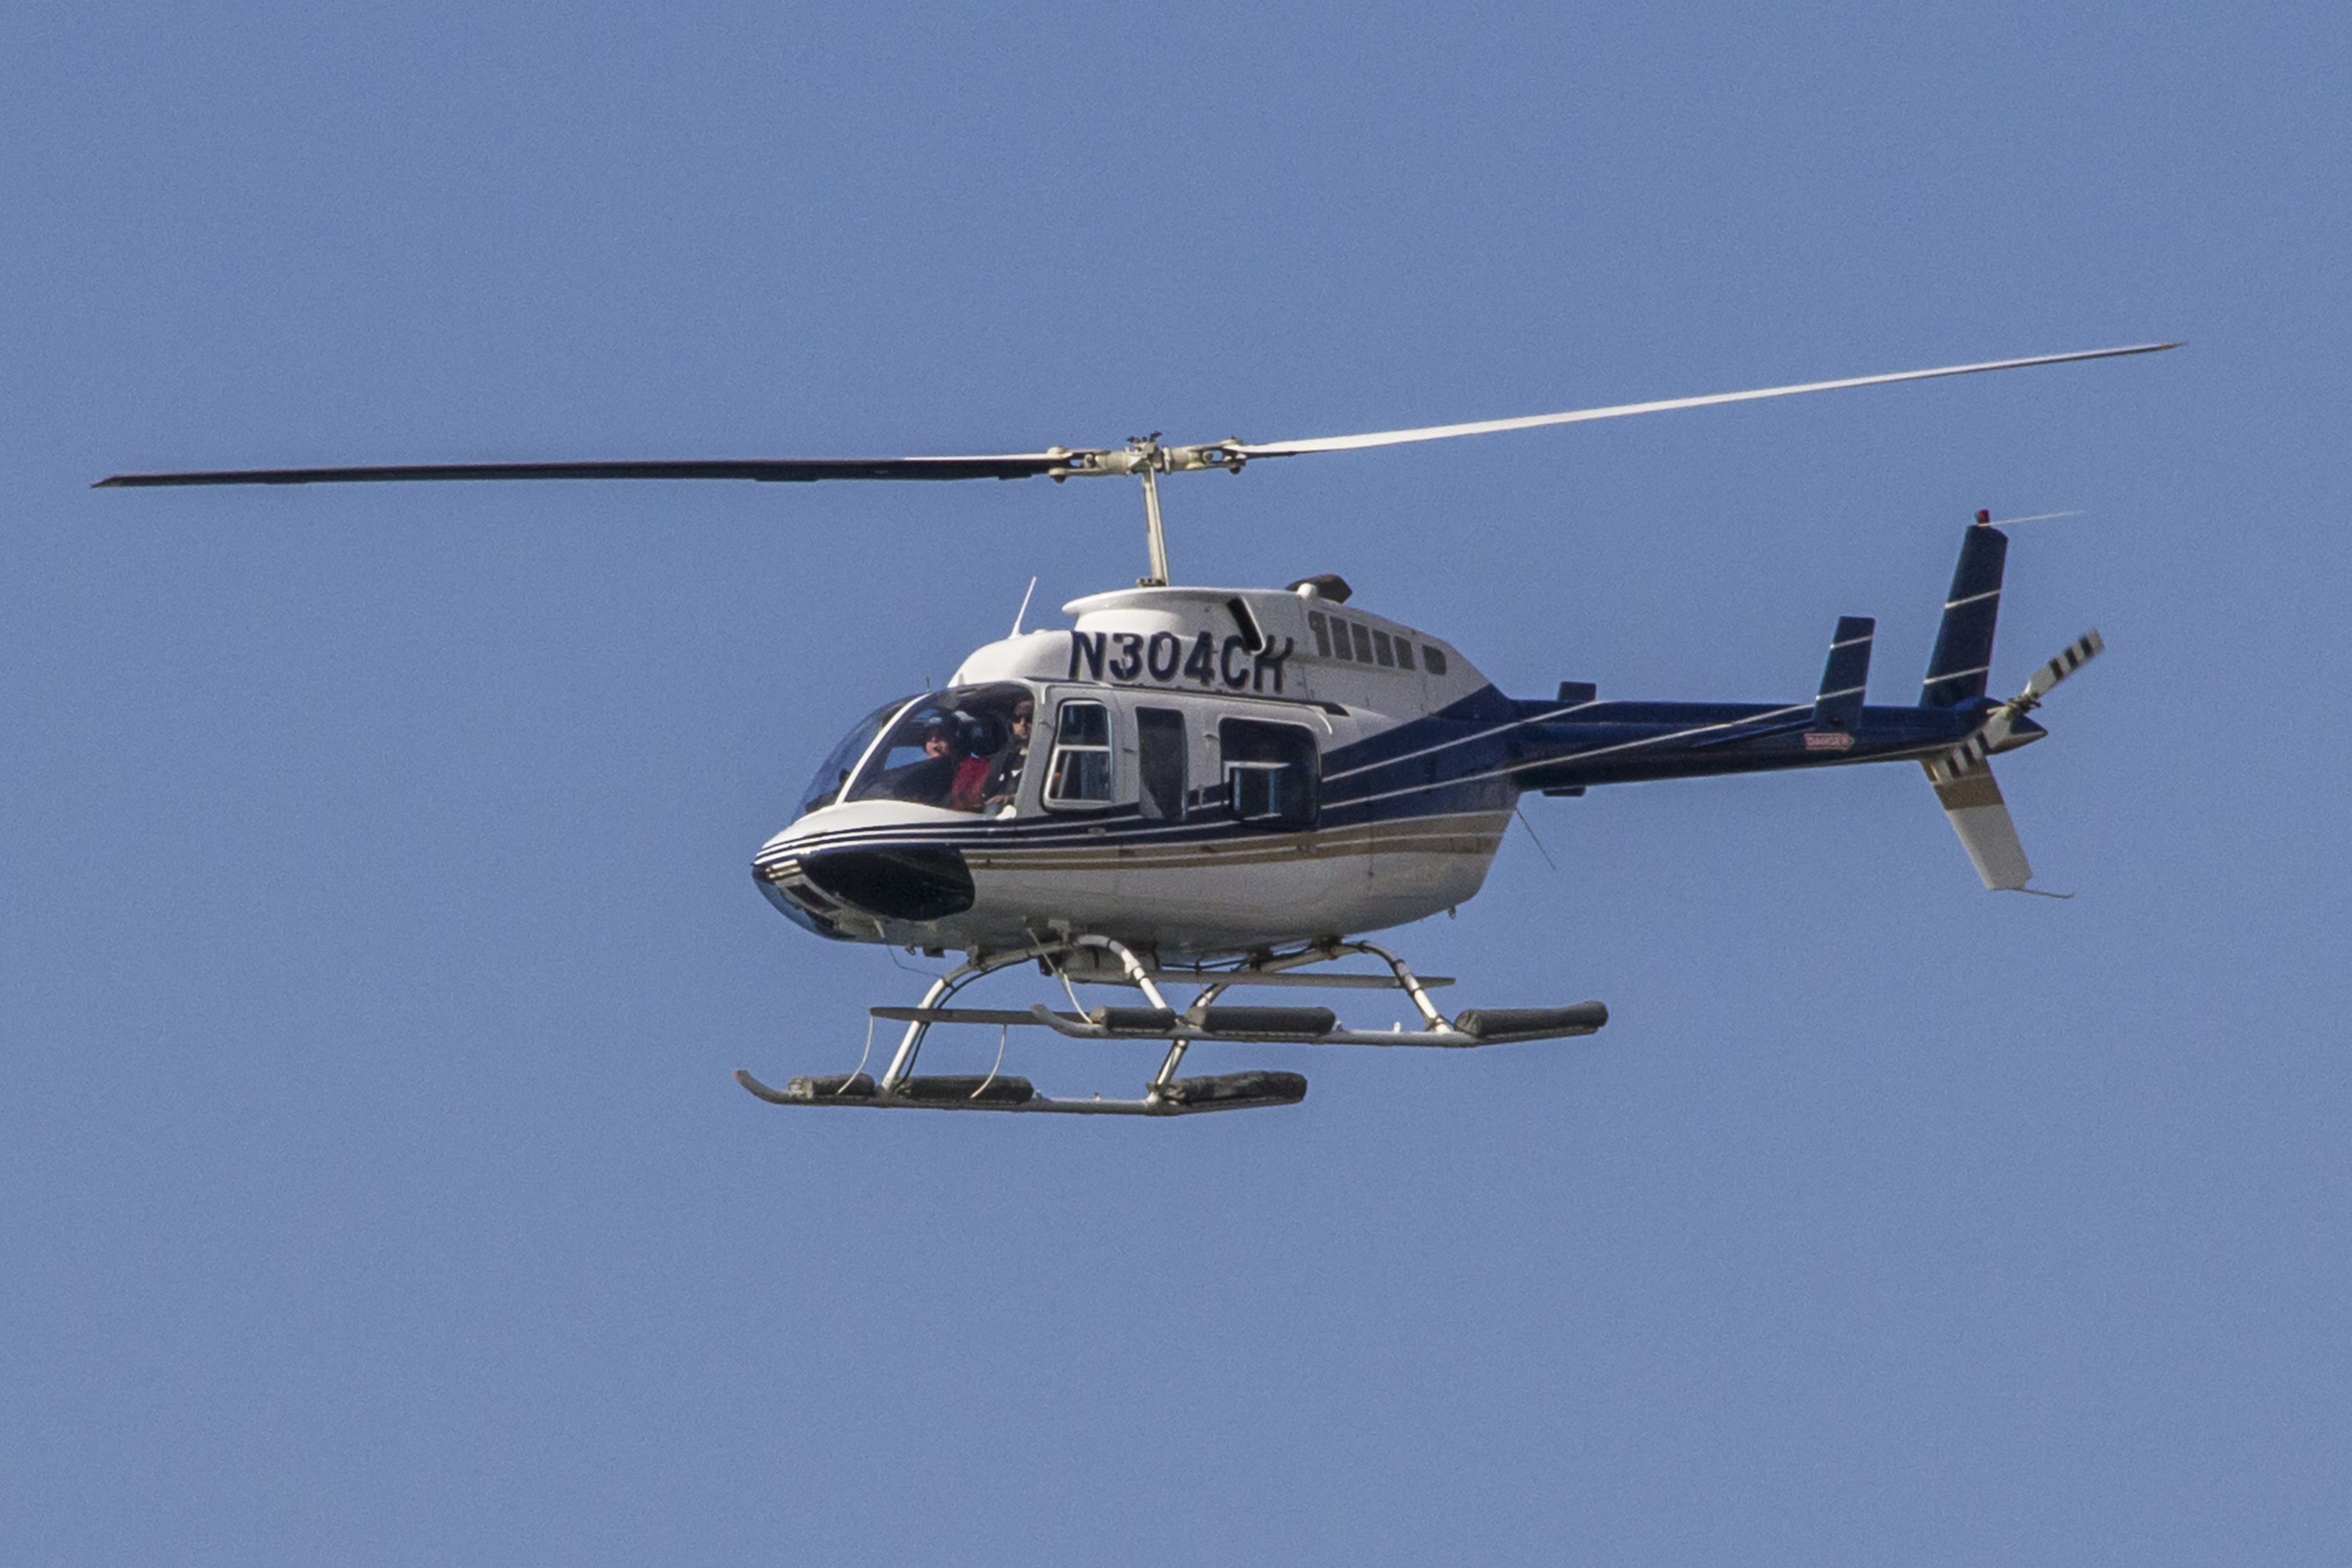
flying, aircraft, vehicle, aviation, flight, blue, helicopter, rotor, propeller, rotorcraft, atmosphere of earth, aircraft engine, helicopter rotor, military helicopter, bell uh 1 iroquois, bell 412, bell 206